Hasui Kawase

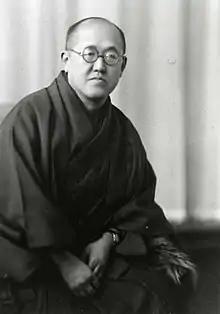
Portrait of Hasui Kawase, 1939

was a Japanese artist who was one of 20th century Japan's most important and prolific printmakers. He was a prominent designer of the "shin-hanga" ("new prints") movement, whose artists depicted traditional subjects with a style influenced by . Like many earlier ukiyo-e prints, Hasui's works were commonly landscapes, but displayed atmospheric effects and natural lighting.